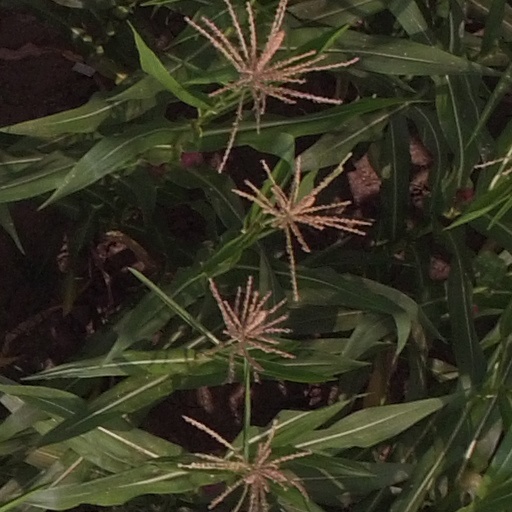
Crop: maize; corn